National Register of Historic Places listings in Angelina County, Texas

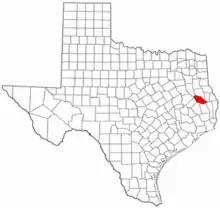
Location of Angelina County in Texas

This is intended to be a complete list of properties listed on the National Register of Historic Places in Angelina County, Texas. There are 41 properties listed on the National Register in the county. Three properties are also Recorded Texas Historic Landmarks.